Shin-Rifu Station

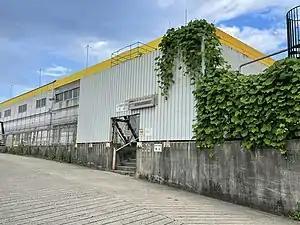
Station entrance in July, 2022

is a railway station in the town of Rifu, Miyagi, Japan, operated by East Japan Railway Company (JR East).